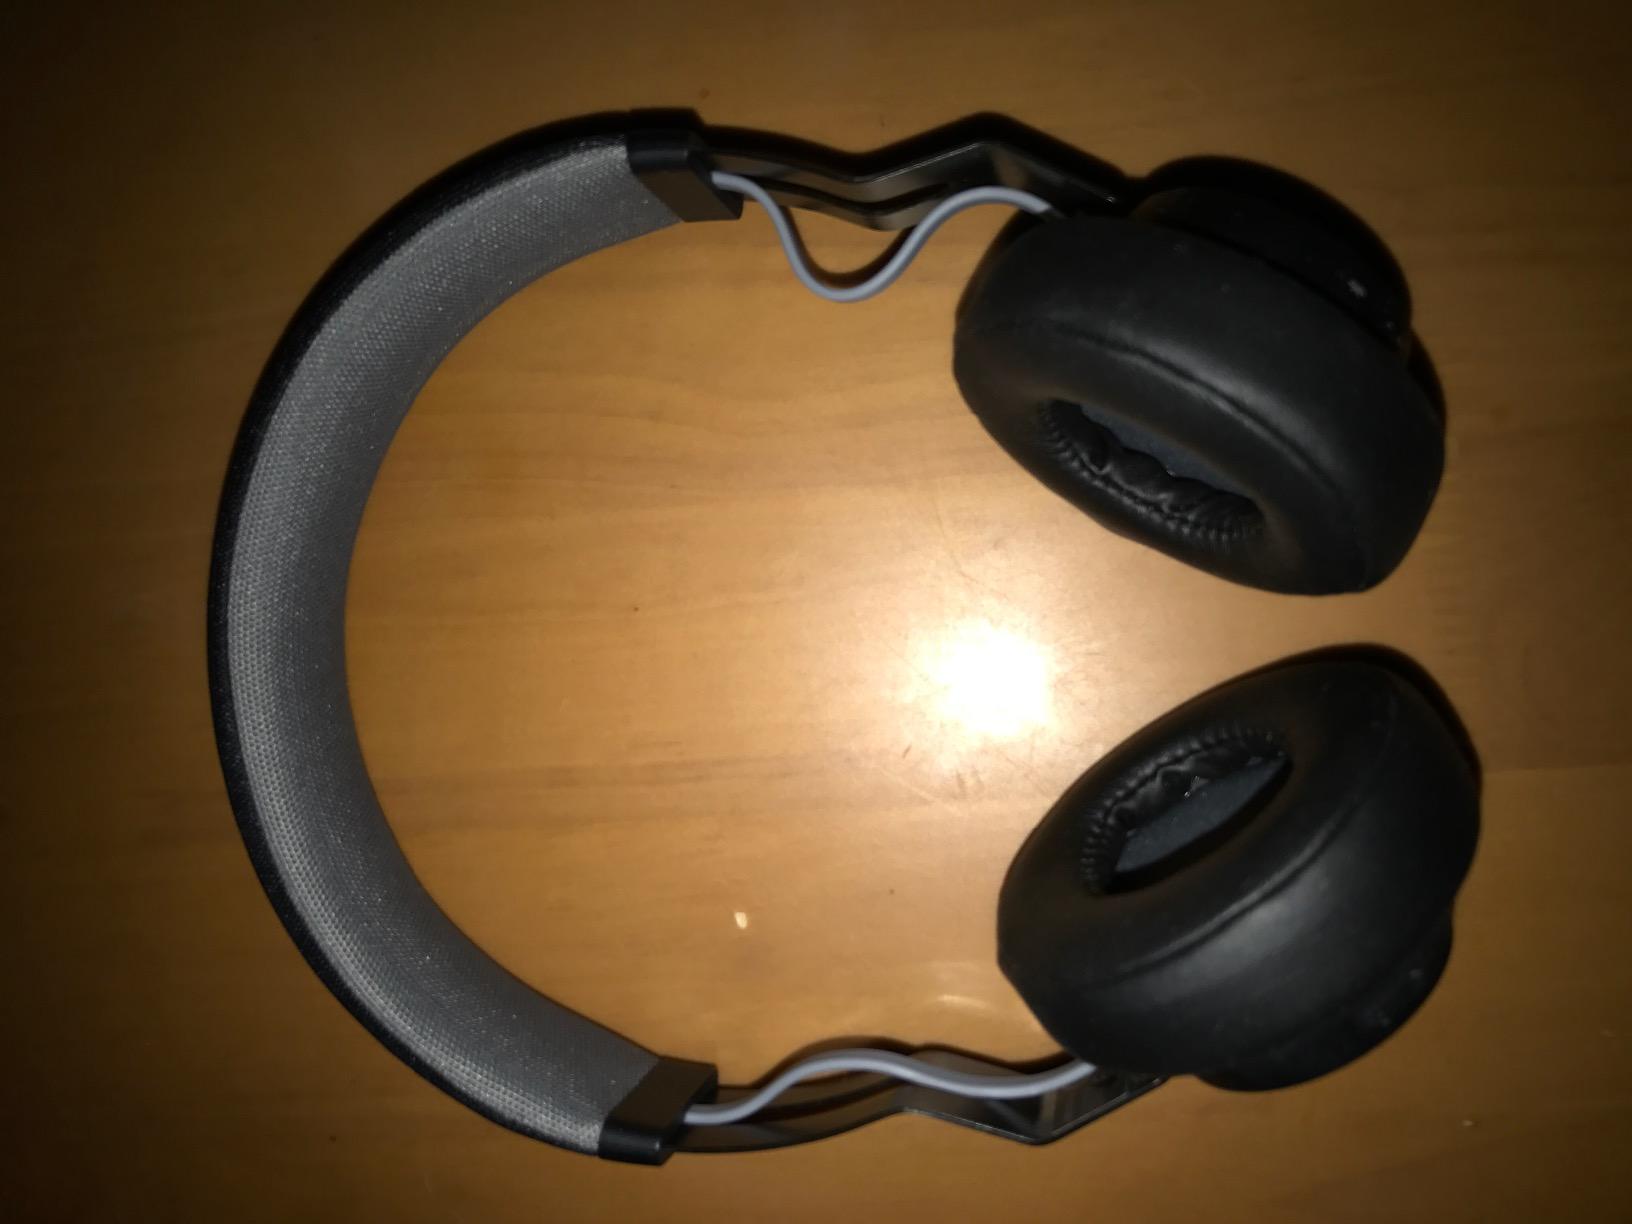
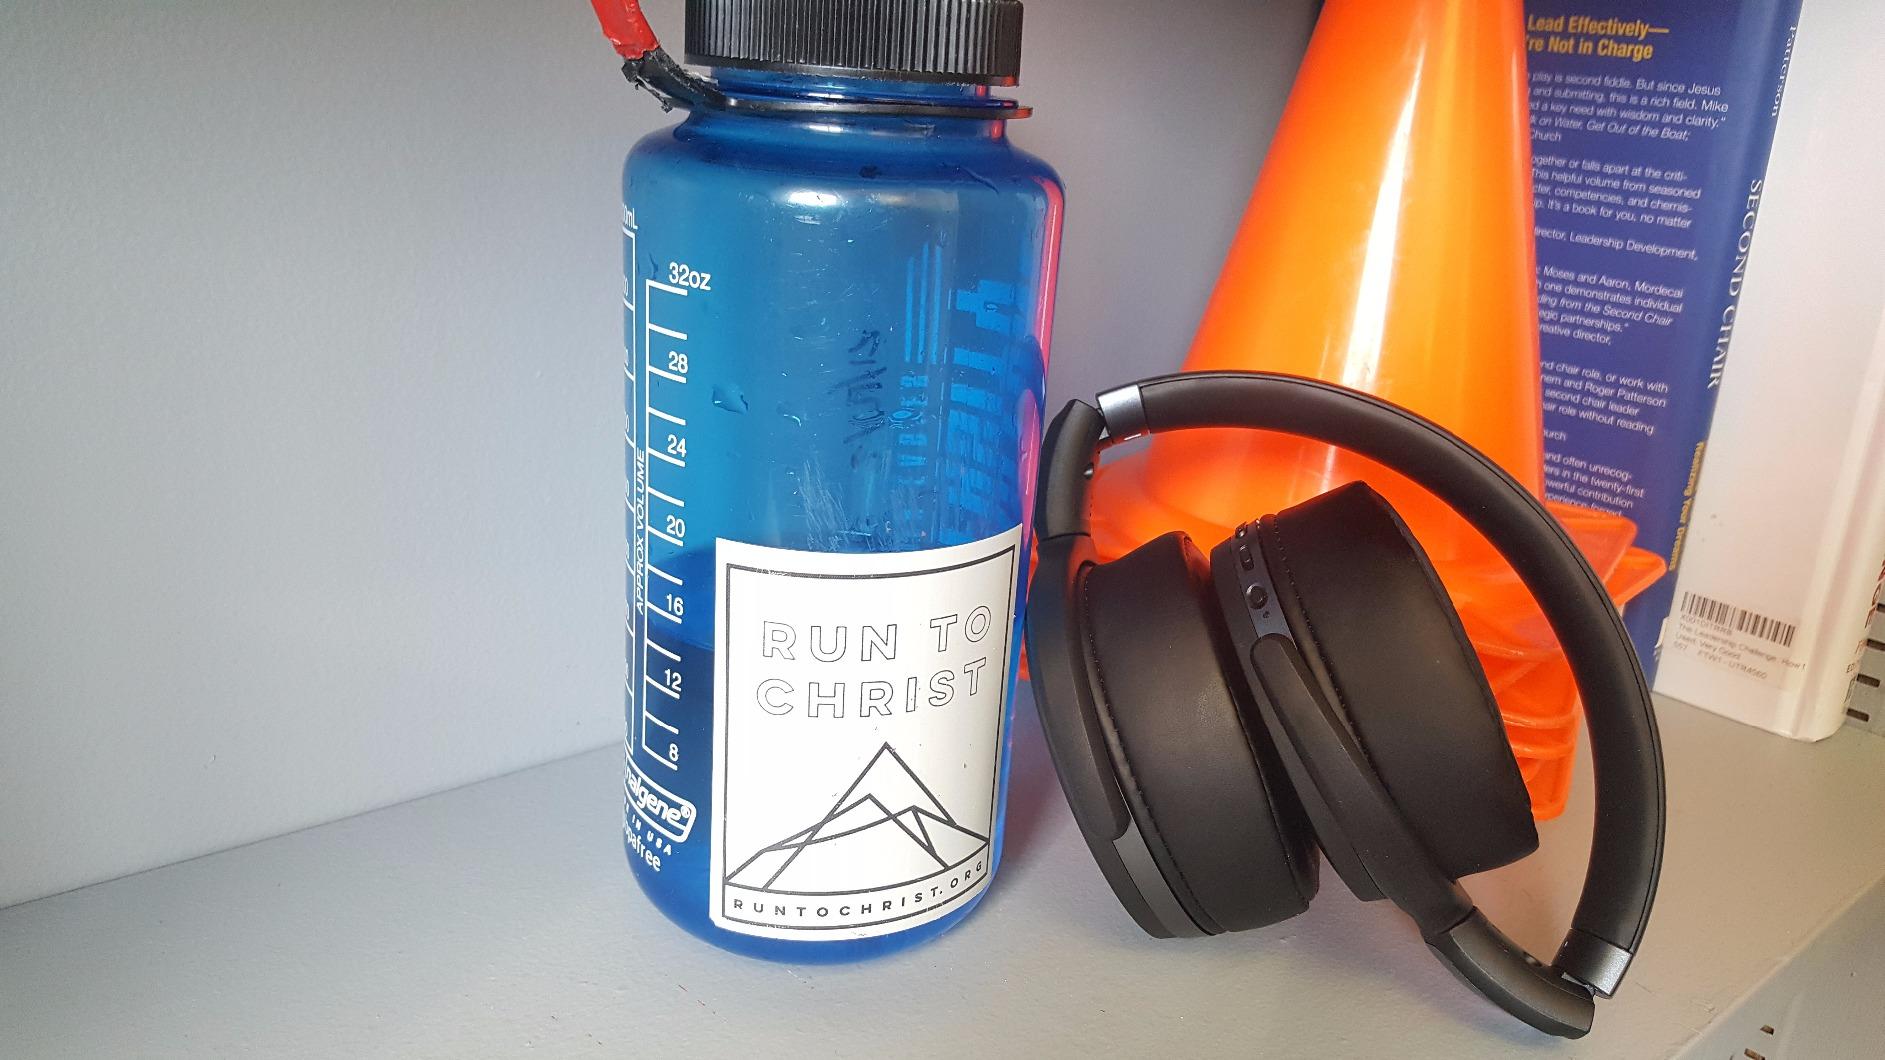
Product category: headphones
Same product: no